Filippo Cavazzuti

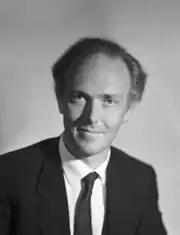
Filippo Cavazzuti

Filippo Cavazzuti (27 April 1942 – 11 July 2021) was an Italian politician who served as a Senator.